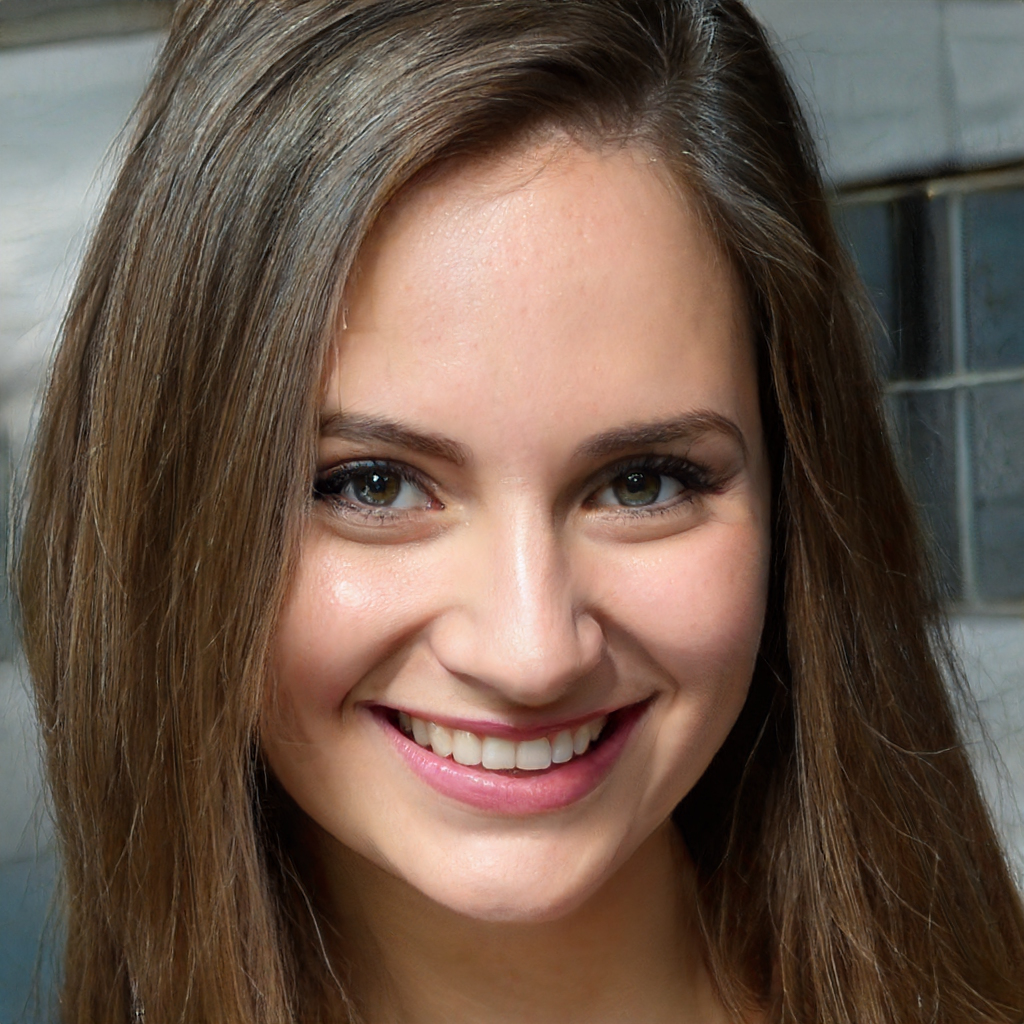
Gender: Female